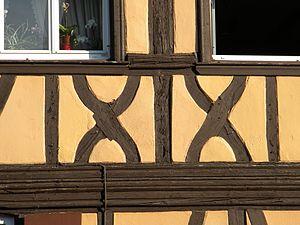
Lipsheim siège curule